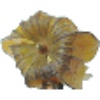
Label: Physalis with Husk 1